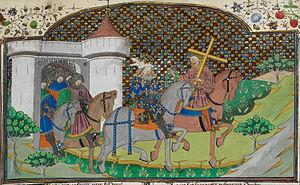
Fierabras est une chanson de geste anonyme française appartenant à la Geste du Roi et racontant les aventures du géant Fier-à-bras. Elle inspira Cervantes, Calderón de la Barca et Franz Schubert.